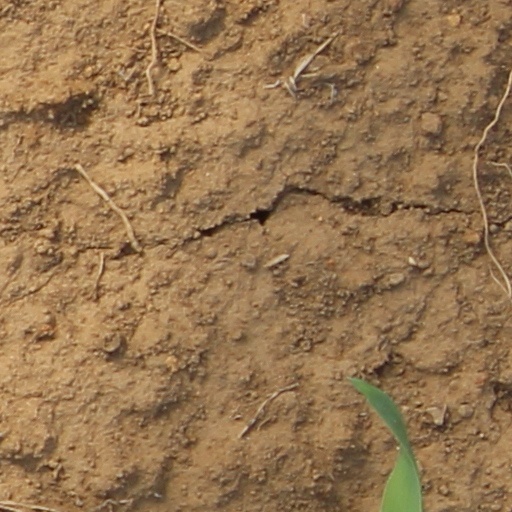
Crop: wheat